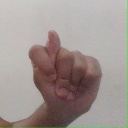
अक्षर: ट